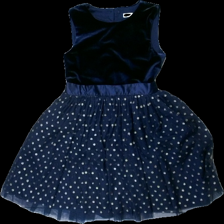
View: front
Type: Dress
Category: Children
Brand: Cubus
Colors: Blue
Material: 84% polyester 16% nylon
Pattern: Glitter
Cut: C-collar
Size: 122
Season: All
Price range: 50-100
Recommended usage: Reuse
Description: klänning med knytband och pösig glittrig kjol